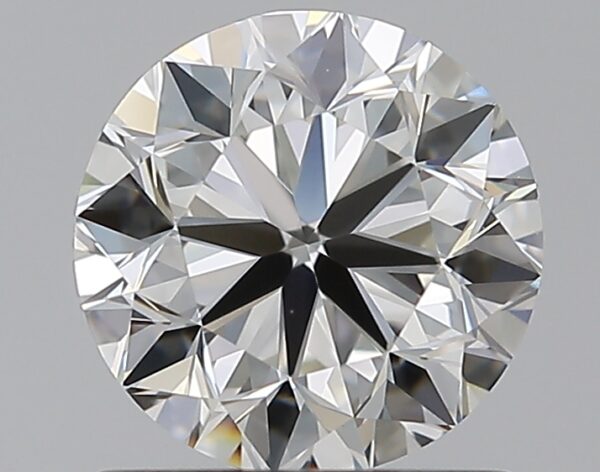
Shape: round
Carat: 1
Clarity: VS1
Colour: H
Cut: VG
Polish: VG
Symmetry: EX
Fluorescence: N
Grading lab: GIA
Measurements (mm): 6.18 x 6.23 x 4